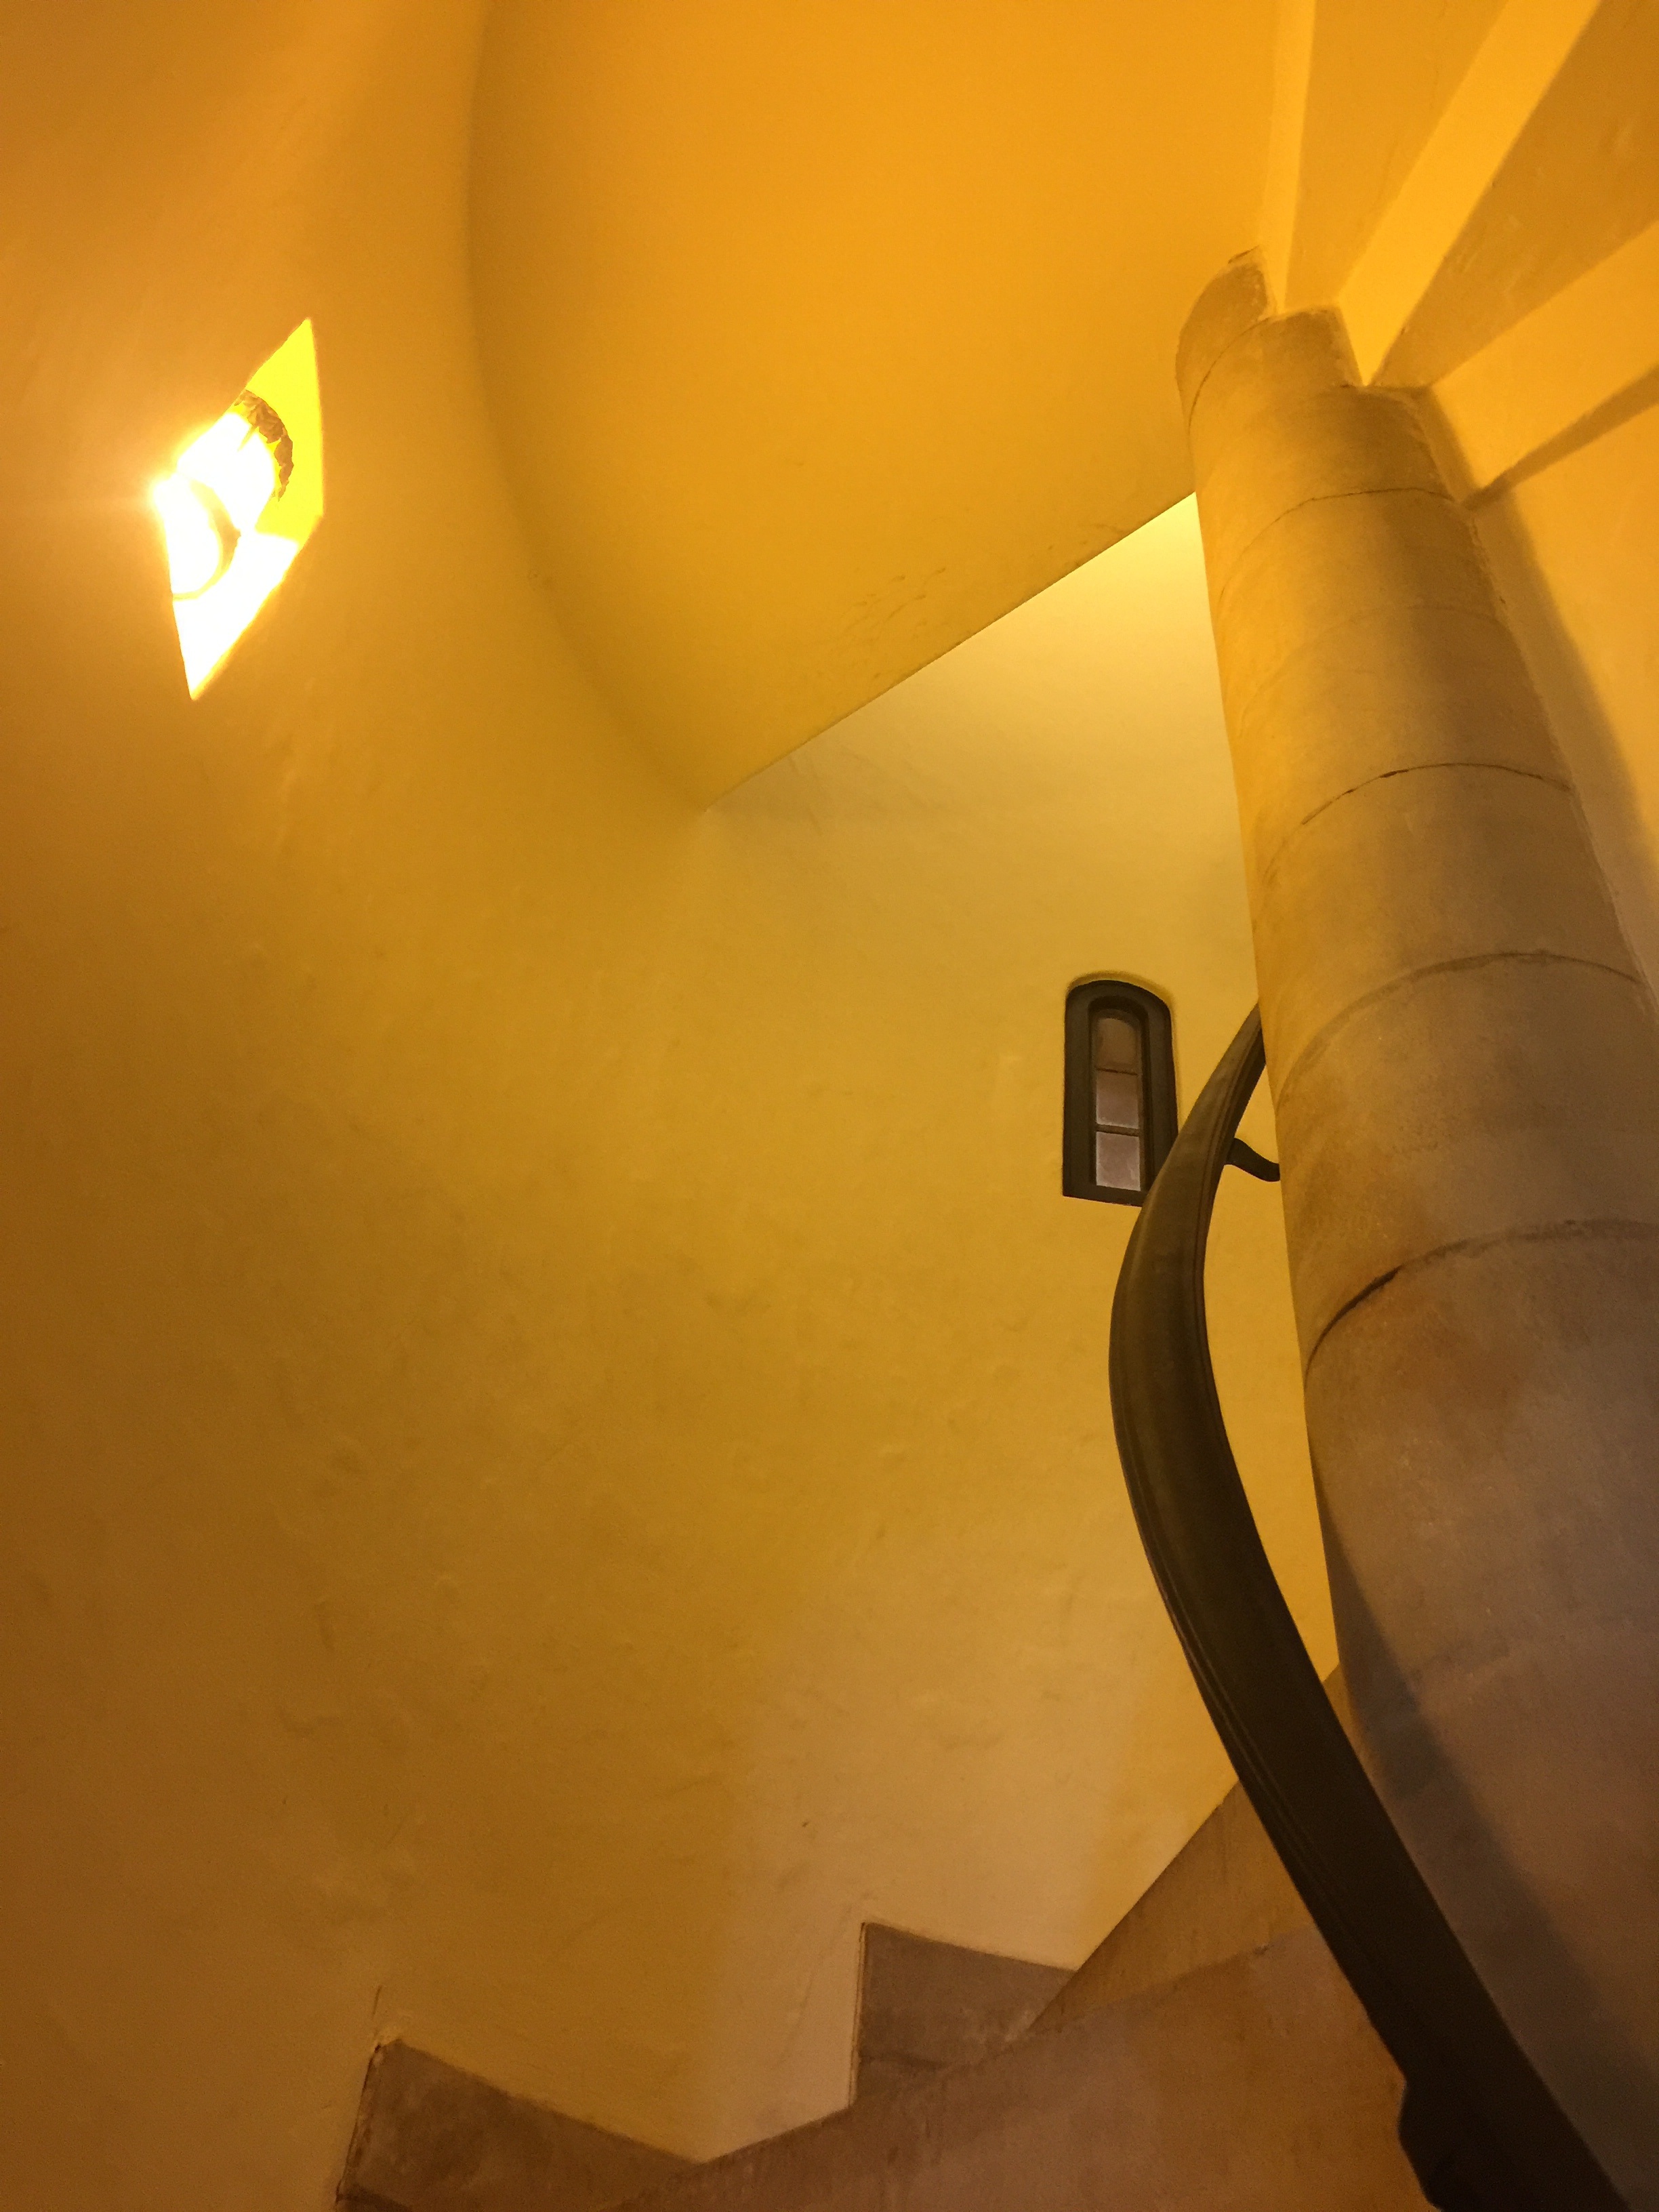
light, floor, wall, ceiling, lamp, stairway, room, yellow, lighting, interior design, stairs, light fixture, shape, spiral stairway